Hoary marmot

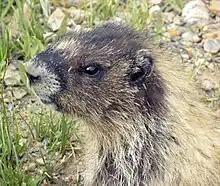
Hoary marmot near Helen Lake, Banff National Park, Canada

The hoary marmot is a large, bulky, ground squirrel, with short, heavy limbs, and a broad head. Adults range from in total length, including a tail. The species is sexually dimorphic, with males being significantly larger than females in most subspecies. Because of their long winter hibernation, during which they survive on fat reserves, the weight of the animals varies considerably over the course of the year, from an average of in May to around in September, for a fully grown adult. A few fall adult males can commonly range up to a weight of . The record sized autumn male specimen attained a mass of nearly , possibly the largest size known for any marmot. Going on its average size relative to other marmot species, it is slightly smaller on average than the Olympic marmot, similar in size to the Vancouver Island marmot and broadly overlaps in size with several lesser-known Asian marmot species as well.